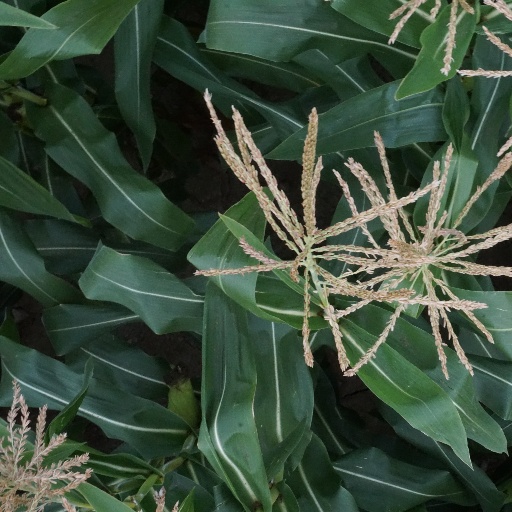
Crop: maize; corn